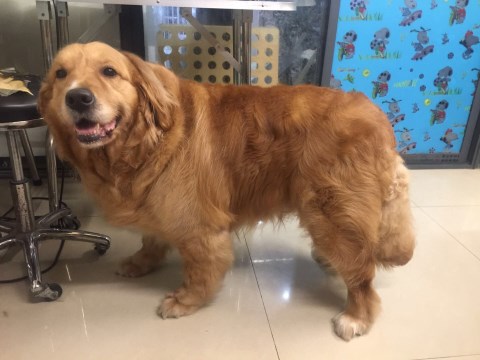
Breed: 5355-n000126-golden_retriever